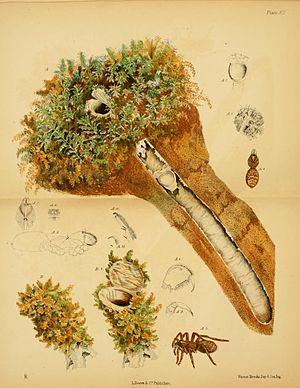
Nemesia eleanora est une espèce d'araignées mygalomorphes de la famille des Nemesiidae.